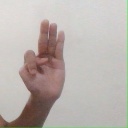
अक्षर: भ